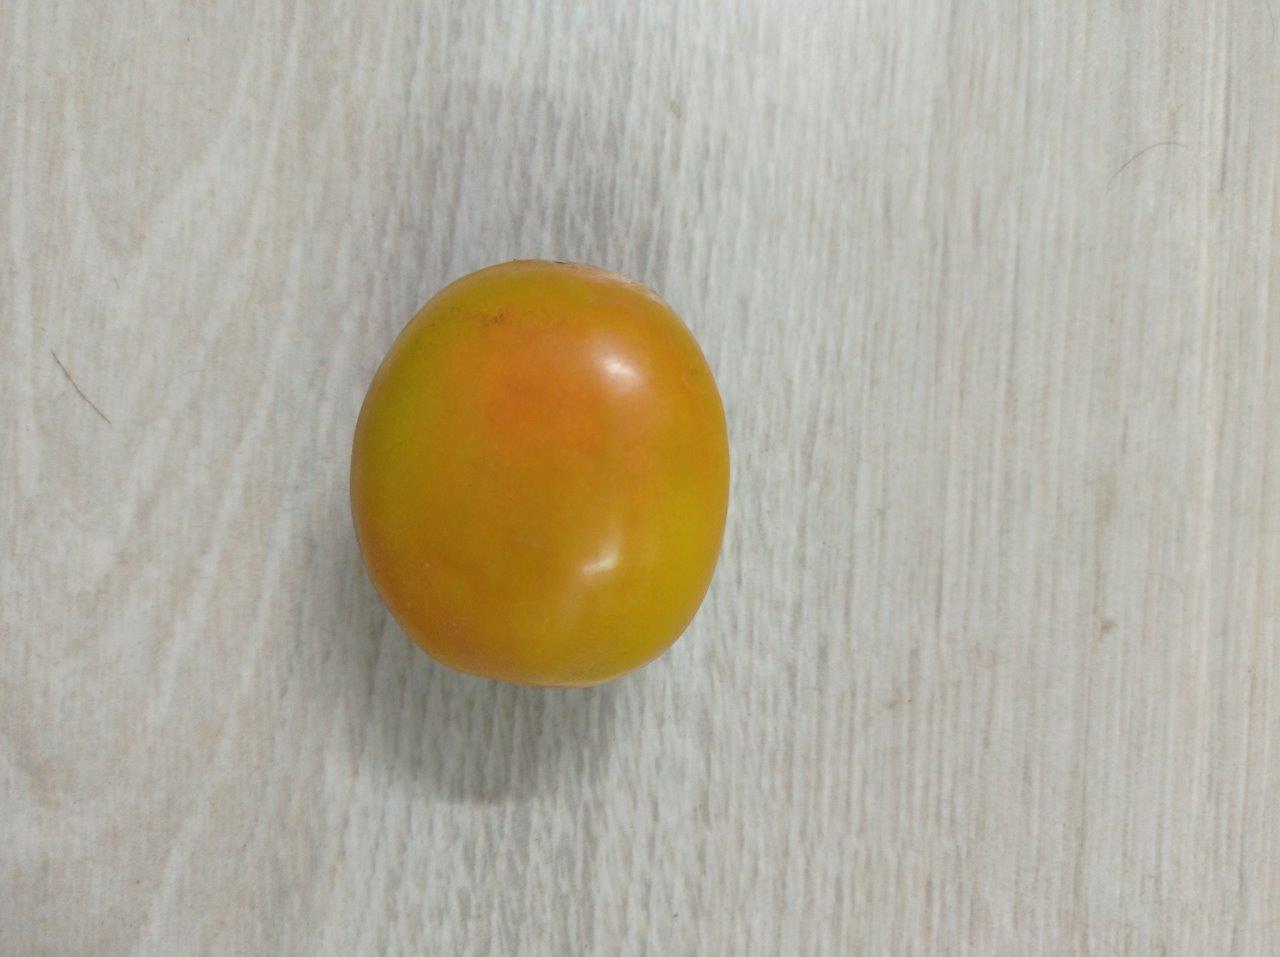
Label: Fresh